Carlos Recondo

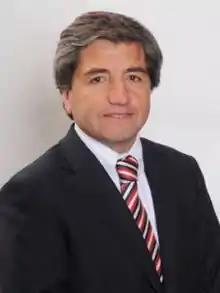

Carlos Recondo Lavanderos (born 27 April 1954) is a Chilean politician who served as member of the Constitutional Council and the Chamber of Deputies of his country.